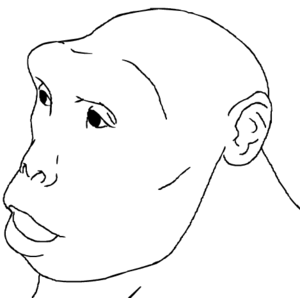
Sahelanthropus
Rekonstruktion af Sahelanthropus tchadensis.
Sahelanthropus tchadensis er en uddød hominid art, der er dateret til omkring 7 millioner år siden, muligvis meget tæt på tidspunktet for chimpanse-menneskelige adskilligelse.